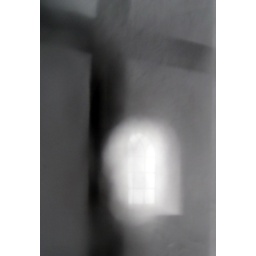
I visited a village church today and fell in love with its windowsWindow as seen through the window